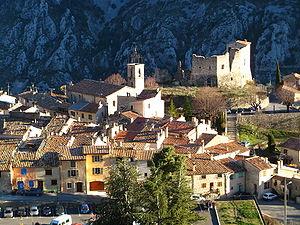
Détail du village de Gréolières (Alpes-Maritimes, France)
Gréolières est une commune française située dans le département des Alpes-Maritimes, en région Provence-Alpes-Côte d'Azur.
Rambaud ou Raimbaud de Nice est né vers 1006 et mort vers 1073.